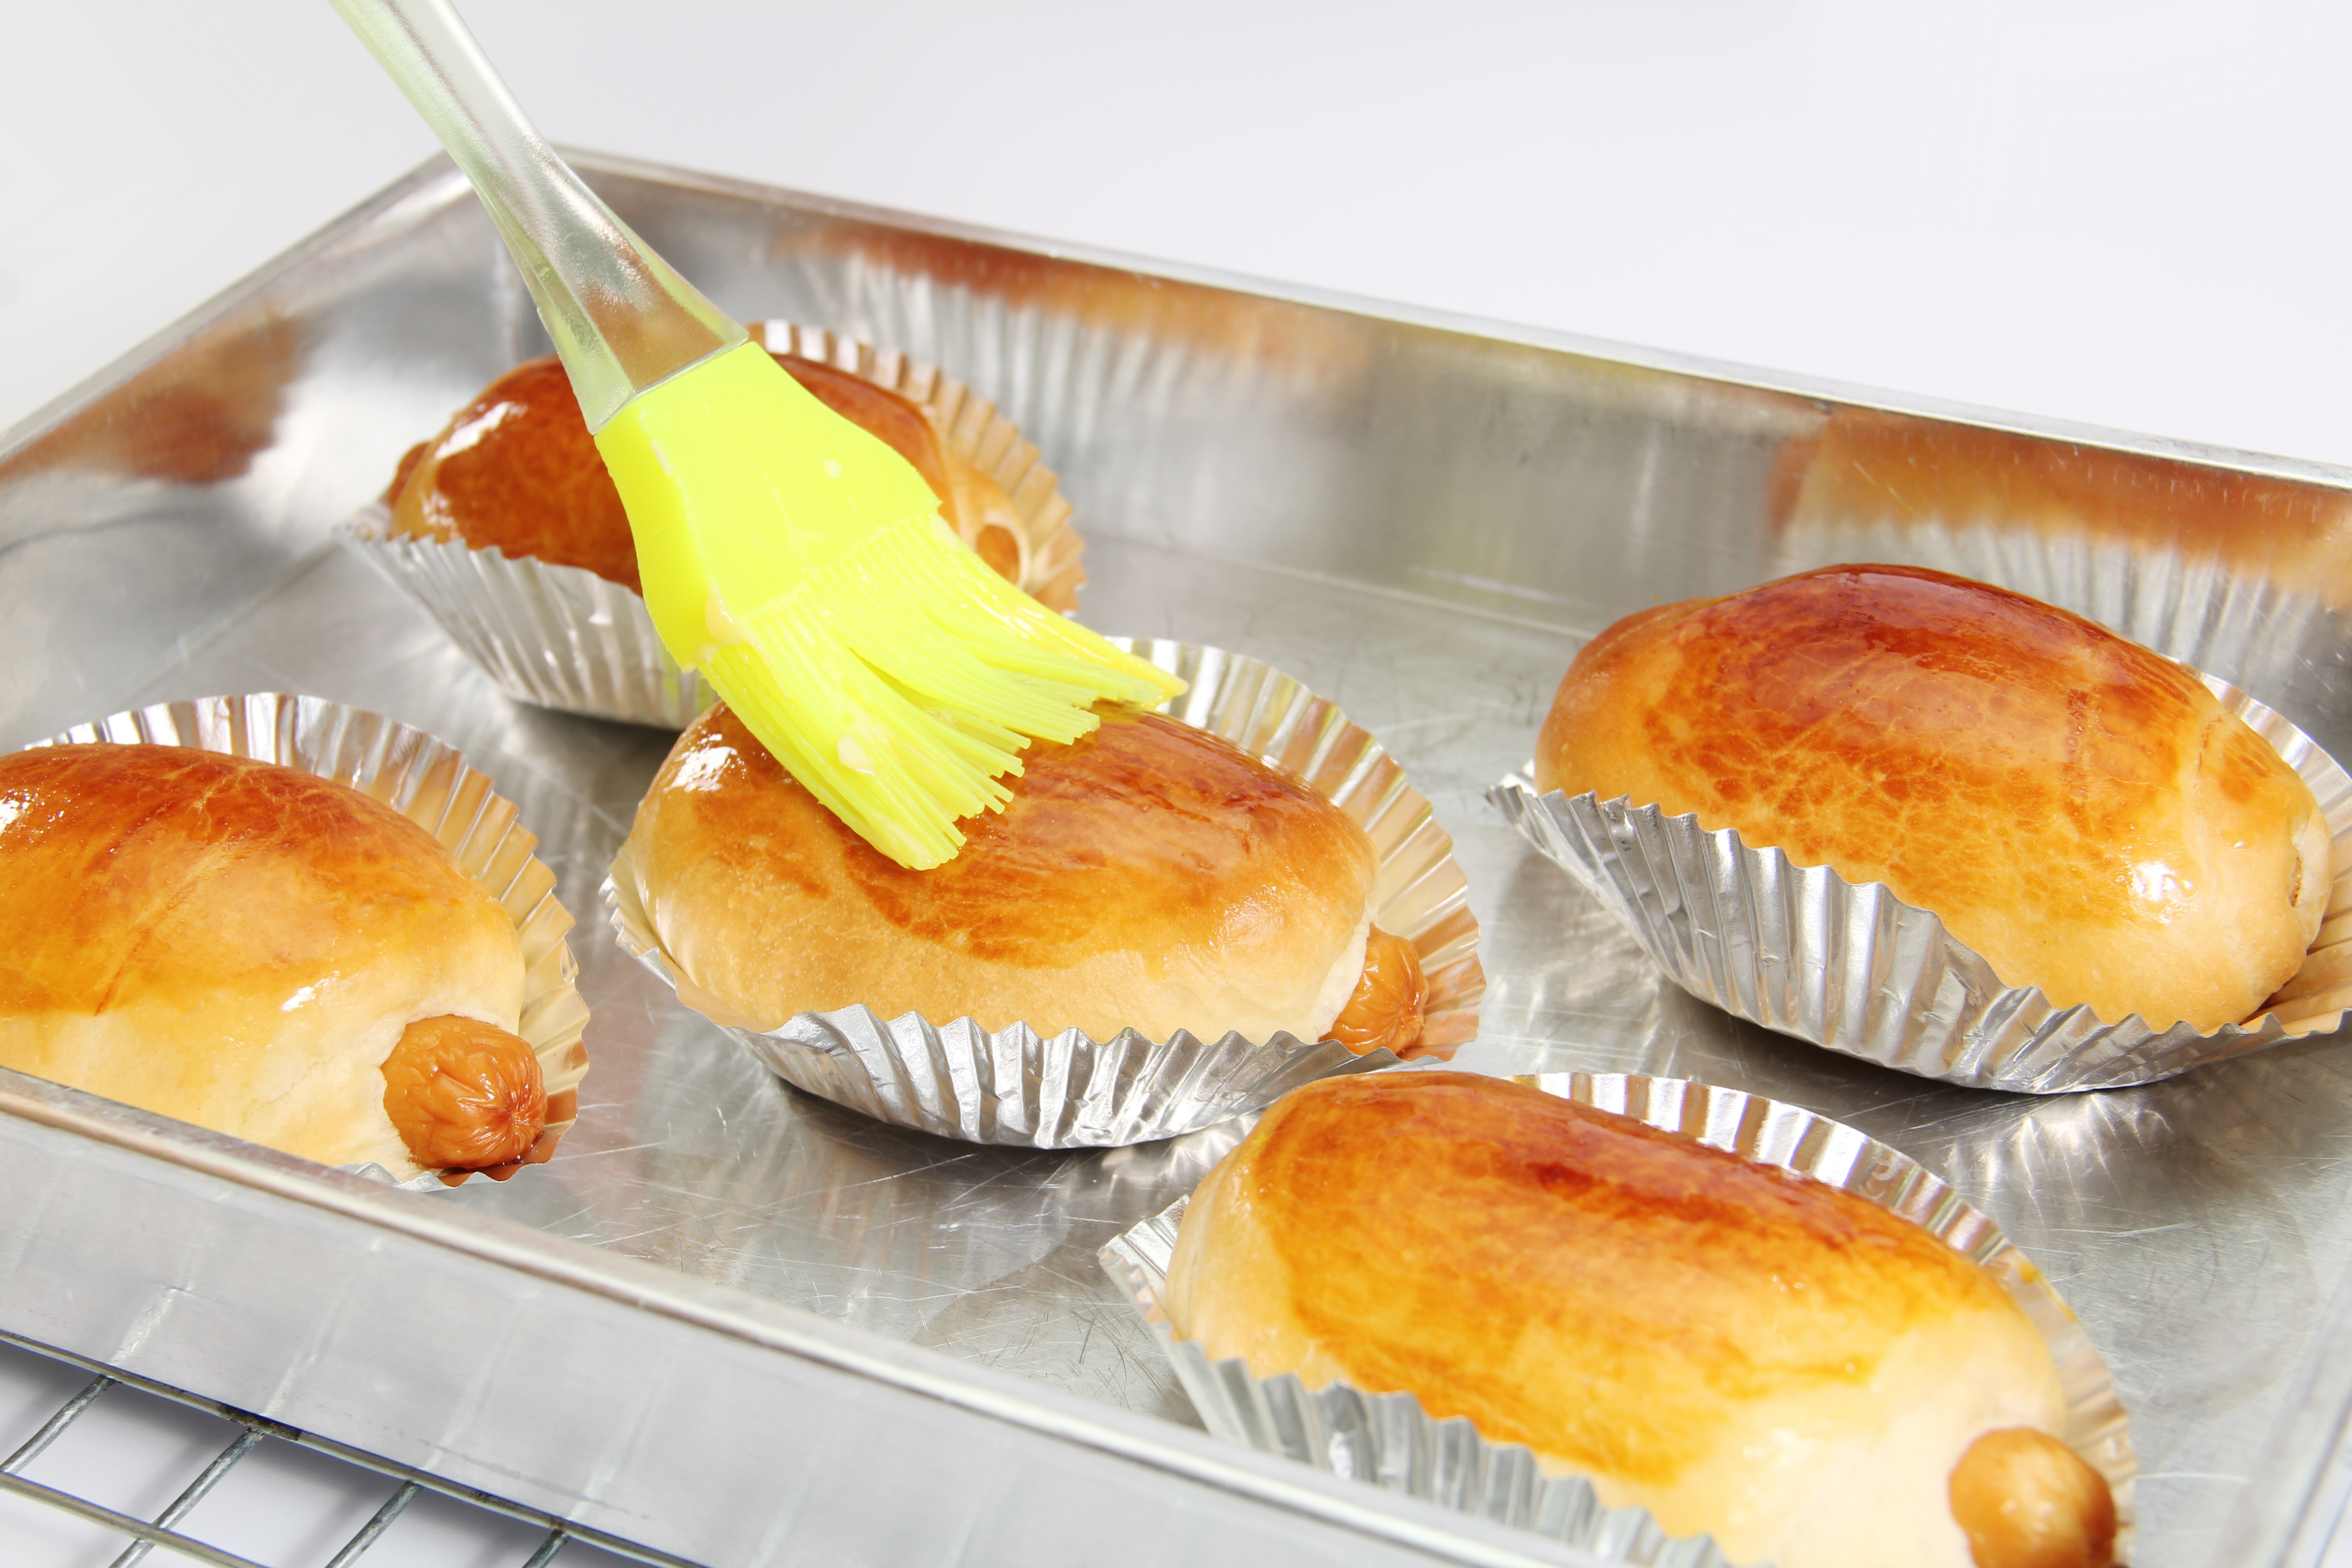
plant, dish, food, produce, frame, baking, dessert, eat, cuisine, delicious, bread, bakery, sausage, foods, baked goods, flowering plant, oat, food to eat, the process, land plant